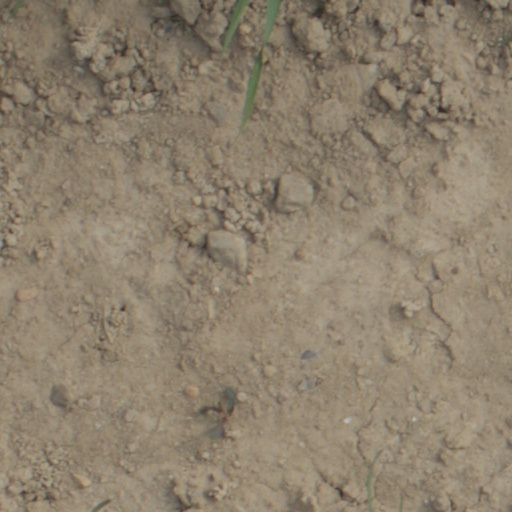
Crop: wheat